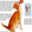
Label: cat